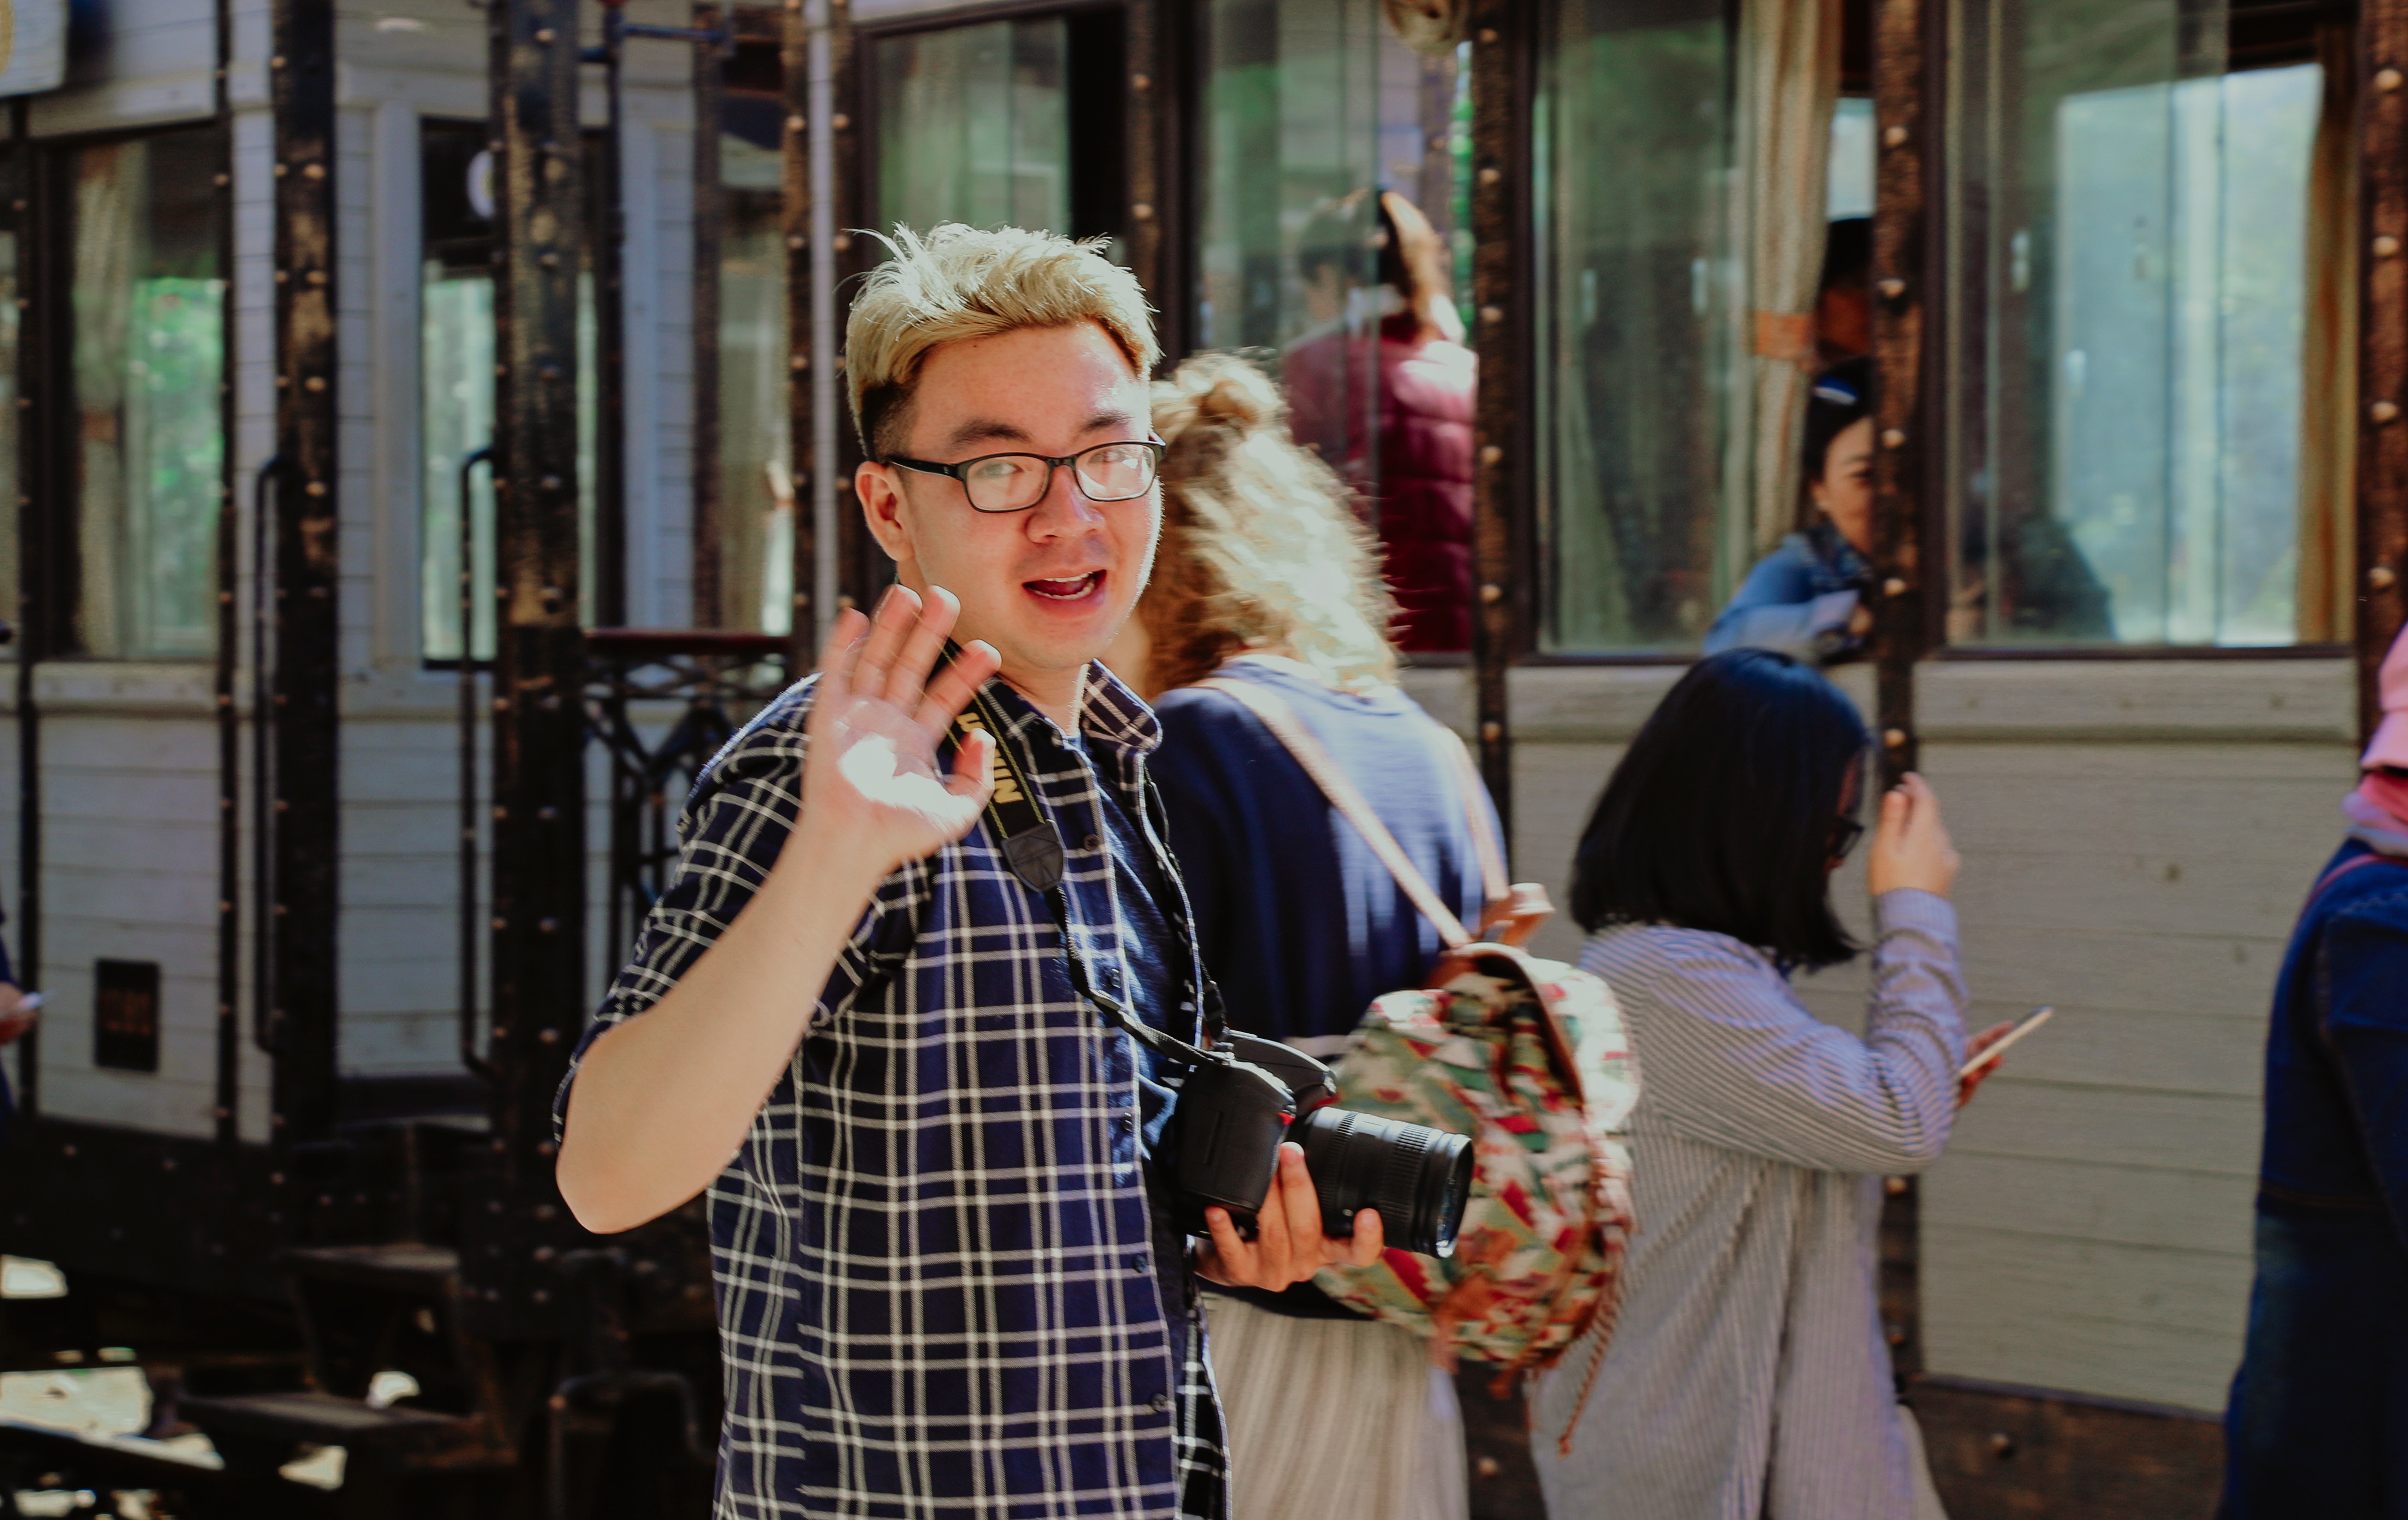
photograph, street fashion, tartan, plaid, snapshot, fashion, blond, street, design, infrastructure, glasses, eyewear, pattern, photography, sunglasses, travel, tourism, style, conversation